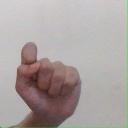
अक्षर: घ